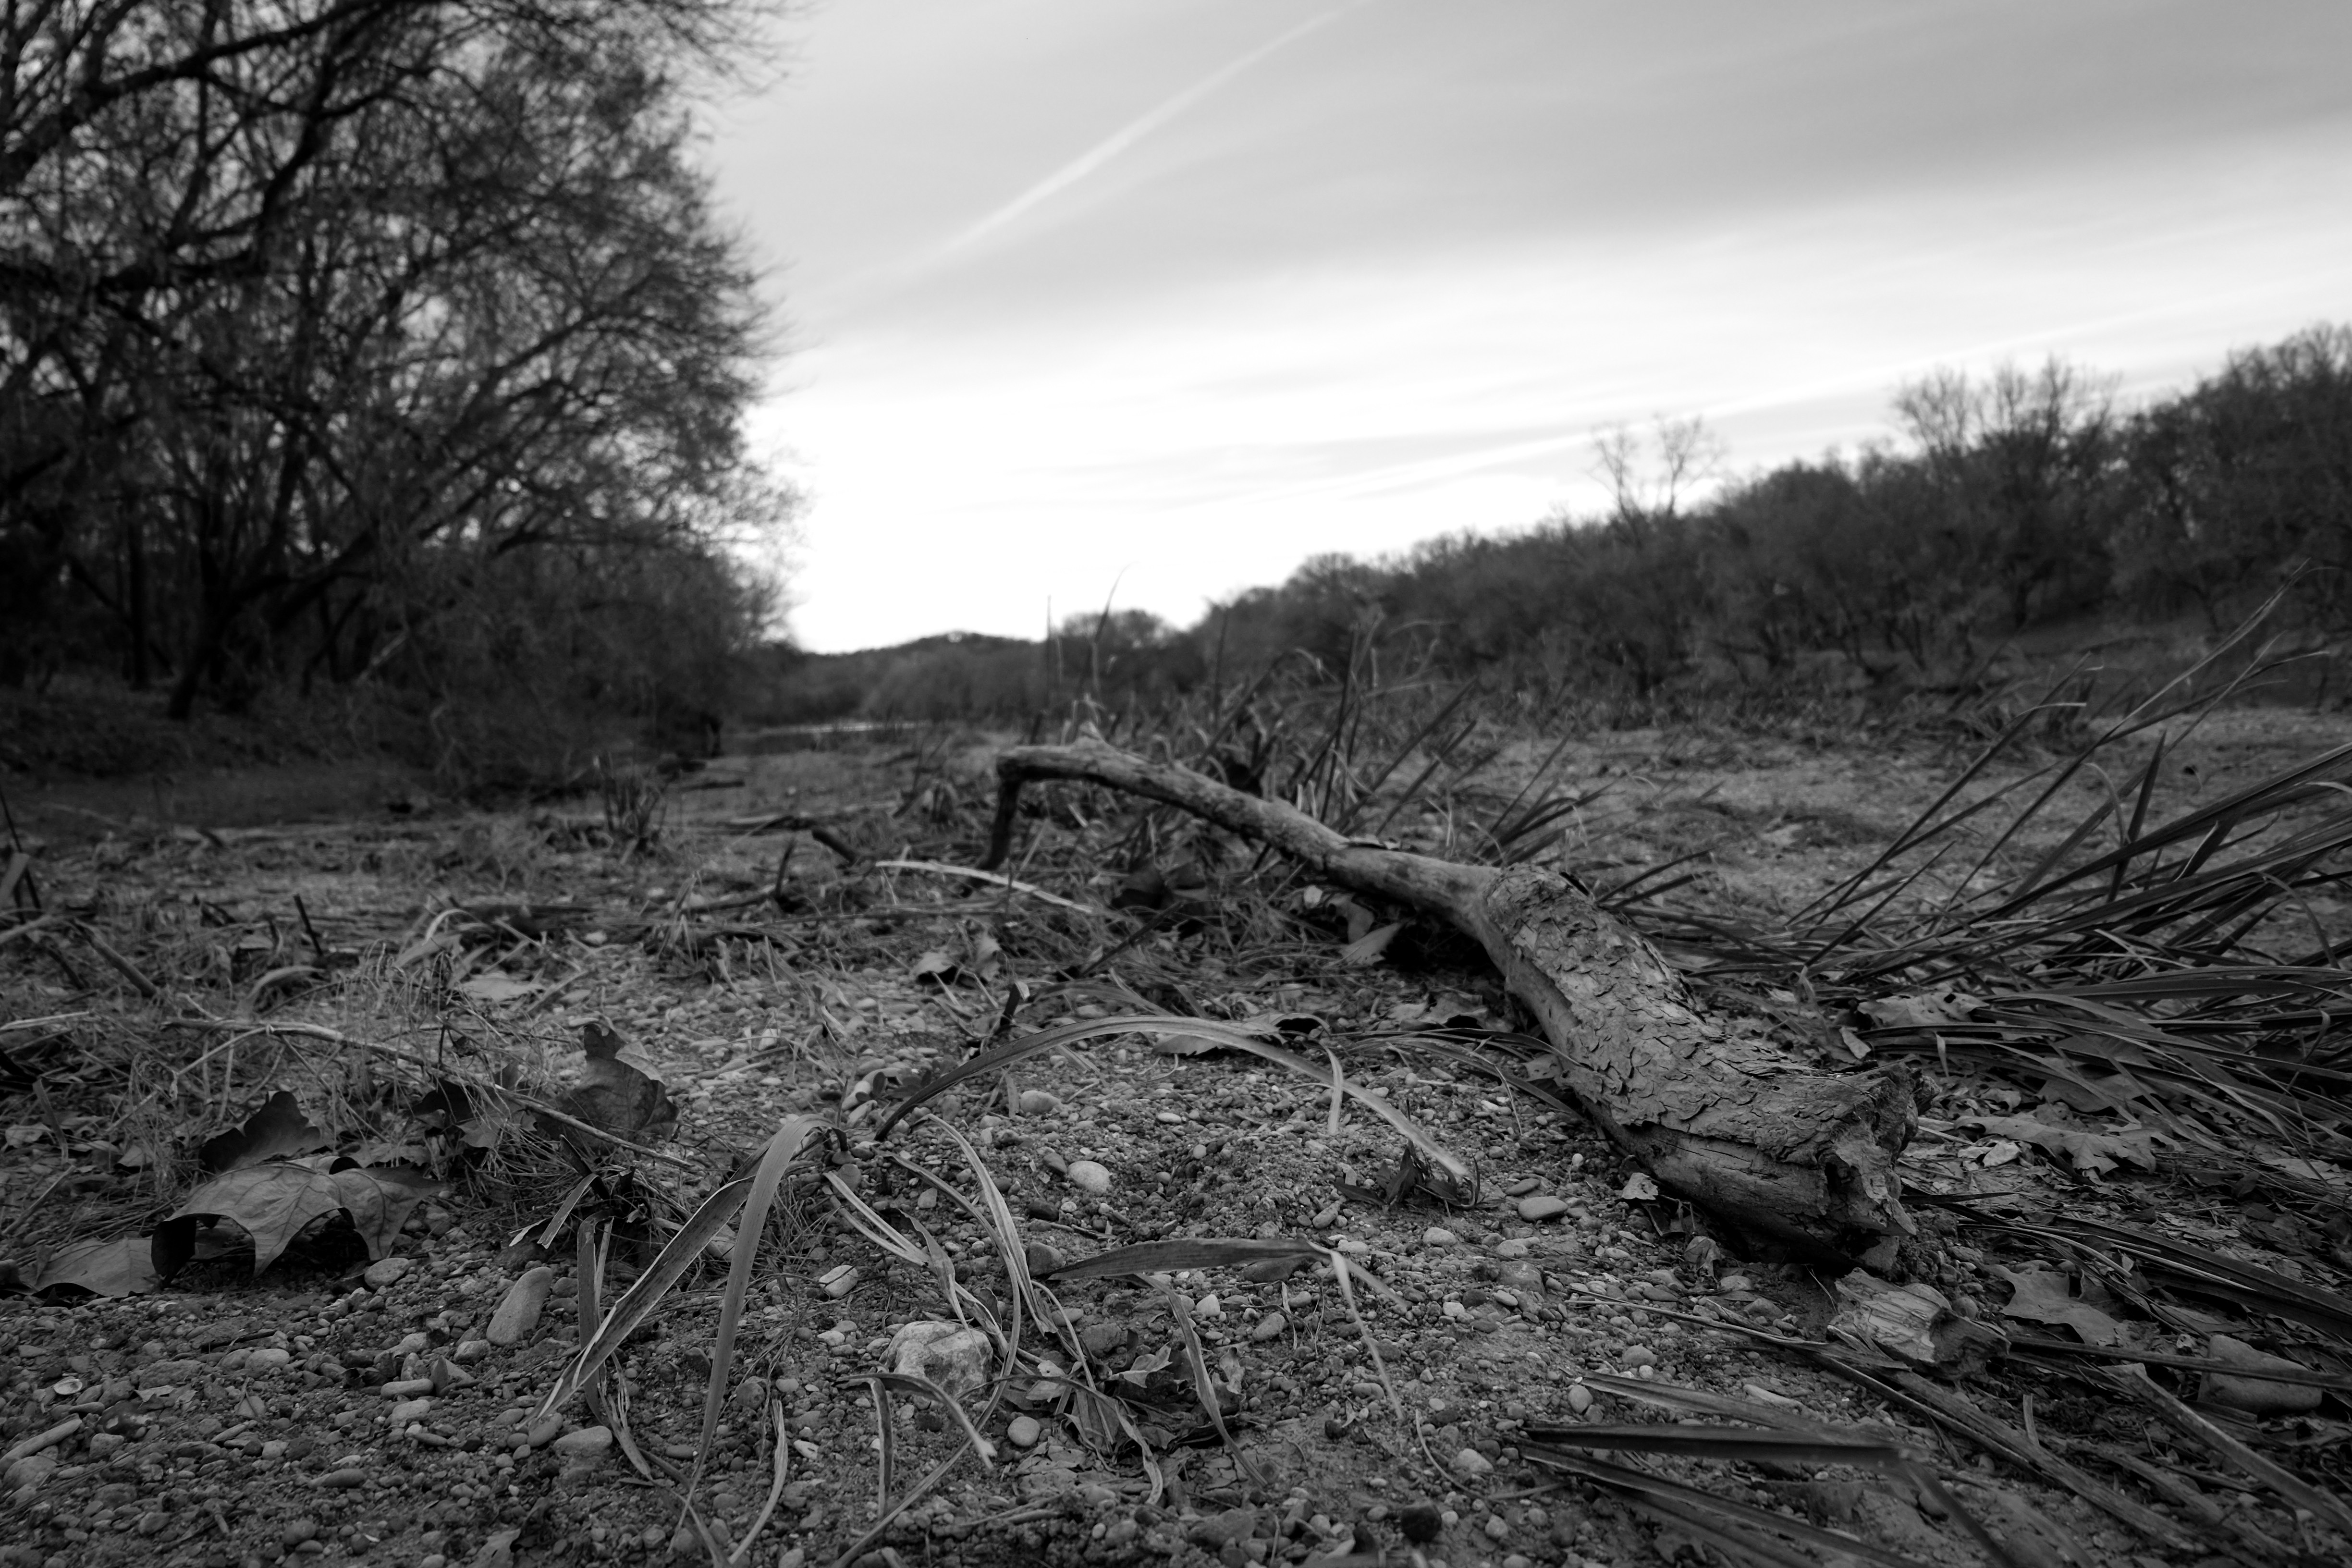
landscape, tree, nature, forest, grass, winter, black and white, field, photography, soil, monochrome, woodland, habitat, rural area, monochrome photography, natural environment, atmospheric phenomenon, woody plant